West Bengal

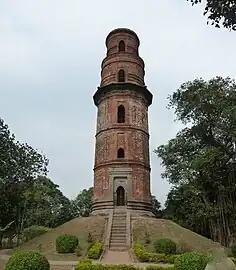
Firoz Minar at Gauḍa was built during the Bengal Sultanate.

Subsequent Muslim conquests helped spread Islam throughout the region. It was ruled by dynasties of the Bengal Sultanate and feudal lords under the Delhi Sultanate for the next few hundred years. The Bengal Sultanate was interrupted for twenty years by a Hindu uprising under Raja Ganesha. In the 16thcentury, Mughal general Islam Khan conquered Bengal. Administration by governors appointed by the court of the Mughal Empire gave way to semi-independence under the Nawabs of Murshidabad, who nominally respected the sovereignty of the Mughals in Delhi. Several independent Hindu states were established in Bengal during the Mughal period, including those of Pratapaditya of Jessore District and Raja Sitaram Ray of Bardhaman. Following the death of Emperor Aurangzeb and the Governor of Bengal, Shaista Khan, the proto-industrialised Mughal Bengal became a semi-independent state under the Nawabs of Bengal, and showed signs of the world's first Industrial Revolution. The Koch dynasty in northern Bengal flourished during the 16th and 17thcenturies; it weathered the Mughals and survived until the advent of the British colonial era.